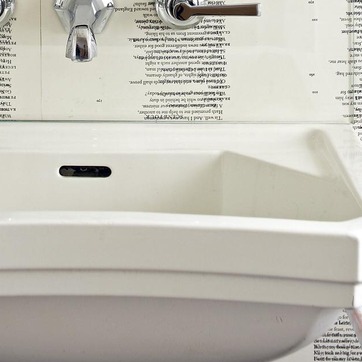
Material: ceramic